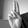
ASL letter: U